Robert Contiguglia

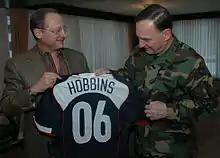
Robert Contiguglia (left), presents Gen. Tom Hobbins with a U.S. men's national team jersey at the Ramstein Air Base in Germany in 2006.

S. Robert "Bob" Contiguglia (born September 14, 1941) served as President of the United States Soccer Federation from 1998 to 2006. Among his achievements as President of U.S. Soccer were: successfully hosting the 1999 Women's World Cup, convincing FIFA to relocate the 2003 Women's World Cup to the United States after the original plans to host it in China fell through, the U.S. women's team winning gold at the 2004 Summer Olympics, and hiring Bruce Arena as coach for the United States men's national team. In May 2018, Contiguglia was selected to the National Soccer Hall of Fame.